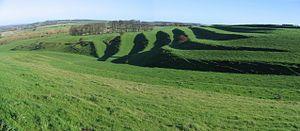
Pour le géomorphologue, un Rideau, est un modelé typique de certains paysages, notamment des pays crayeux en Europe.